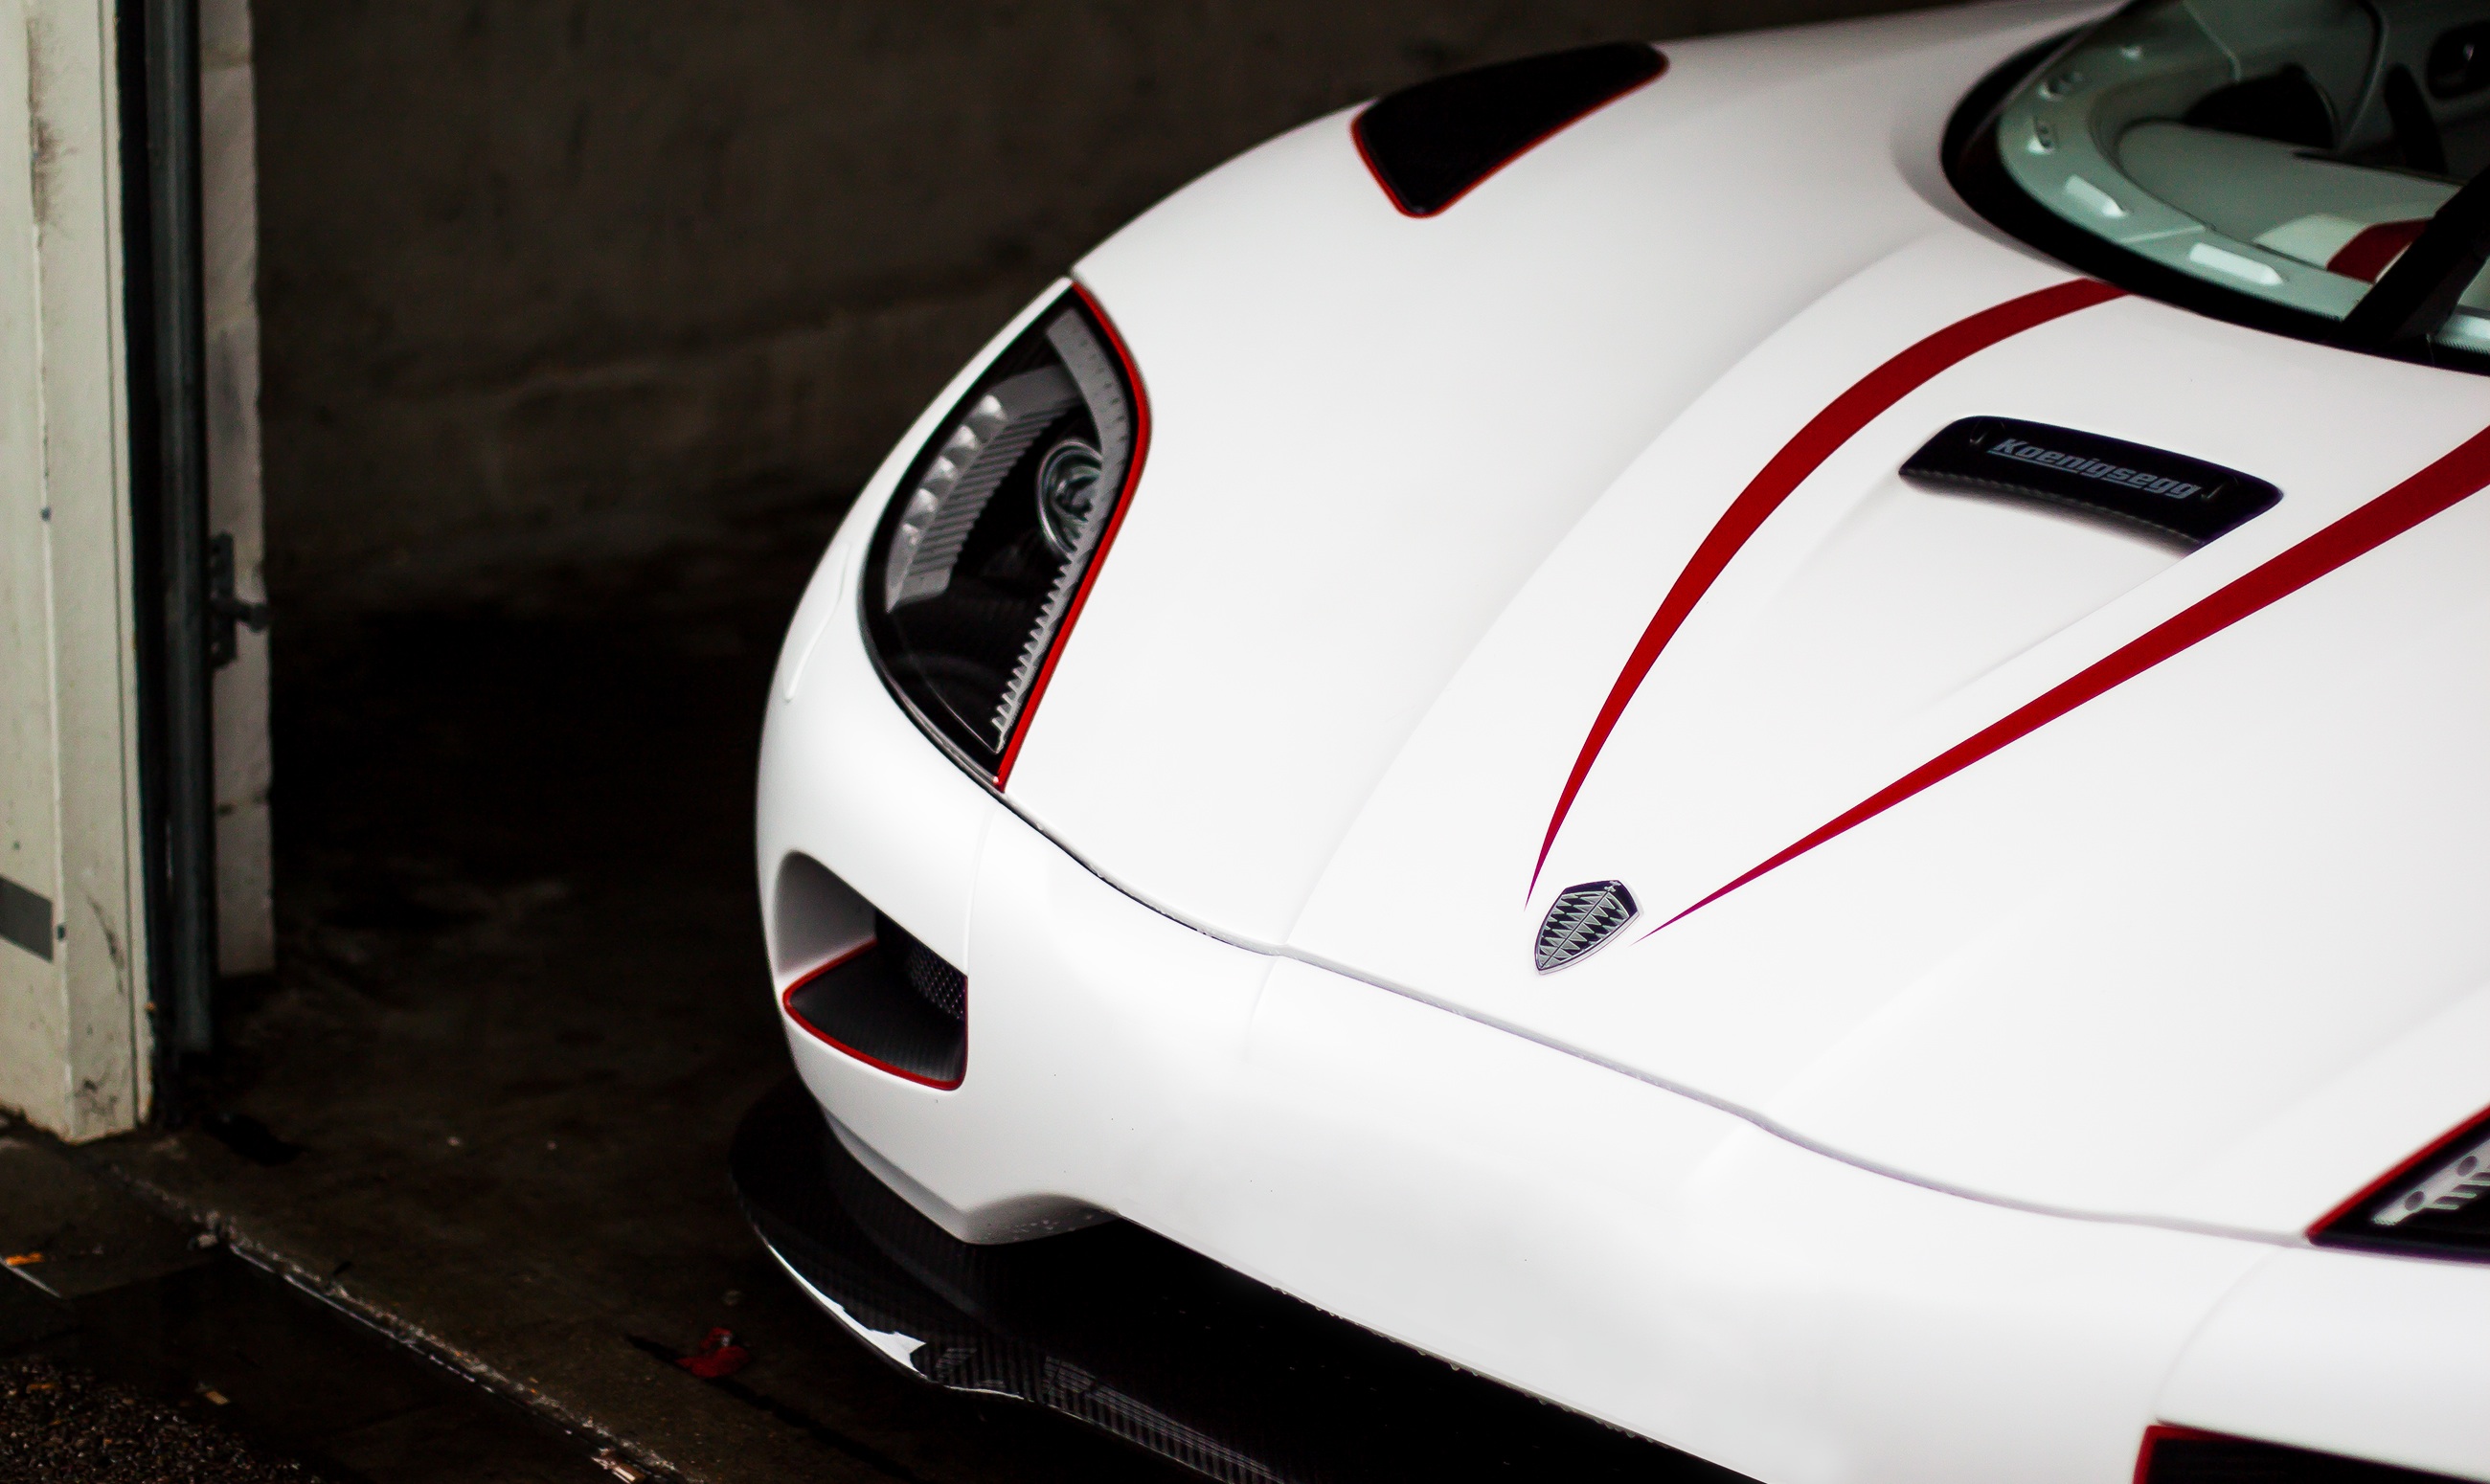
car, wheel, automobile, vehicle, sports car, bumper, supercar, land vehicle, automobile make, automotive exterior, automotive design, luxury vehicle, performance car, lamborghini aventador